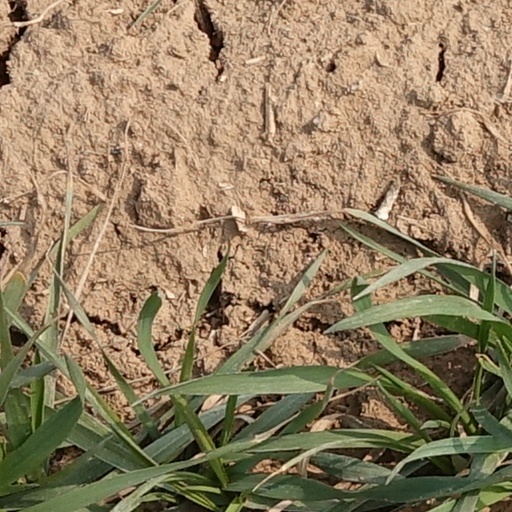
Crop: wheat